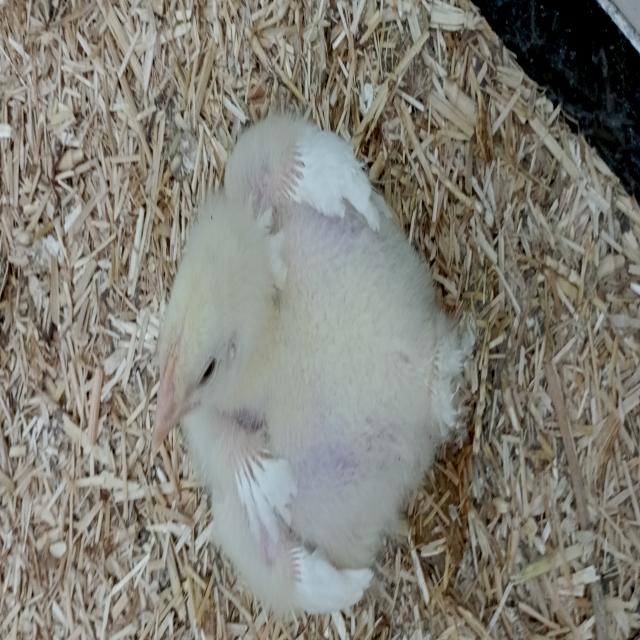
Weight: 552 g